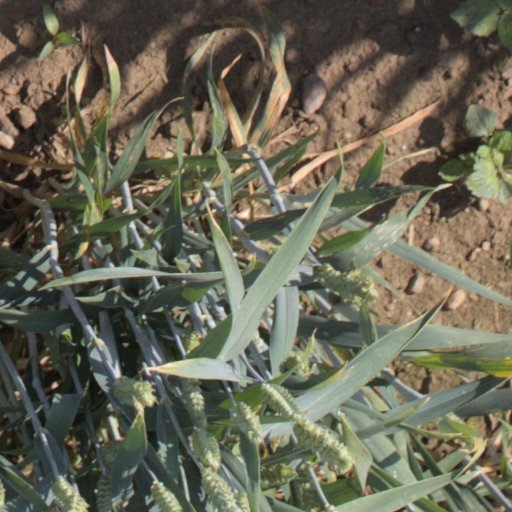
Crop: wheat